City of Moorabbin

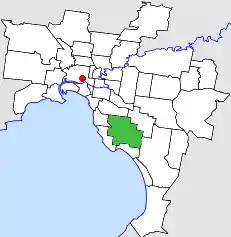
Location in Melbourne

The City of Moorabbin was a local government area about southeast of Melbourne, the state capital of Victoria, Australia. The city covered an area of , and existed from 1862 until 1994.